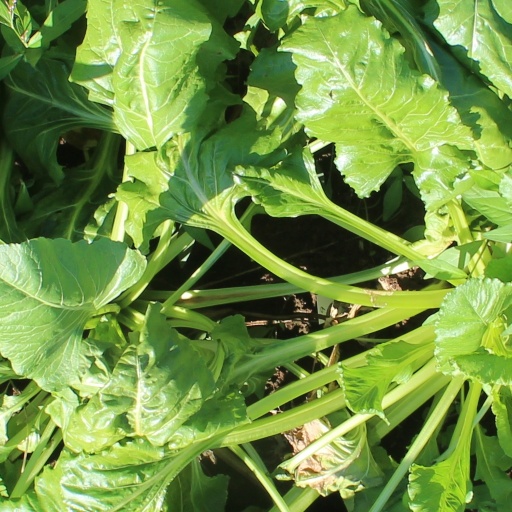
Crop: sugar beet